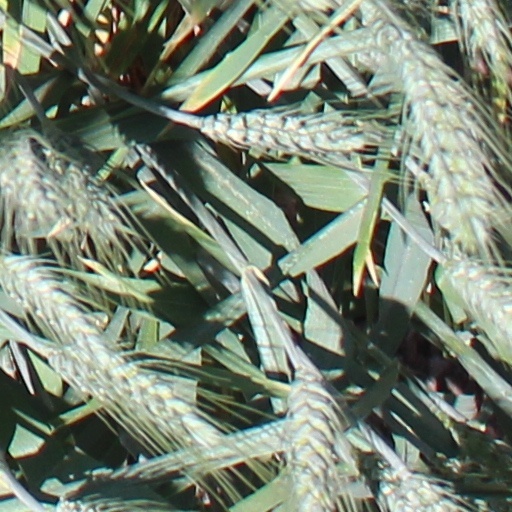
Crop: wheat